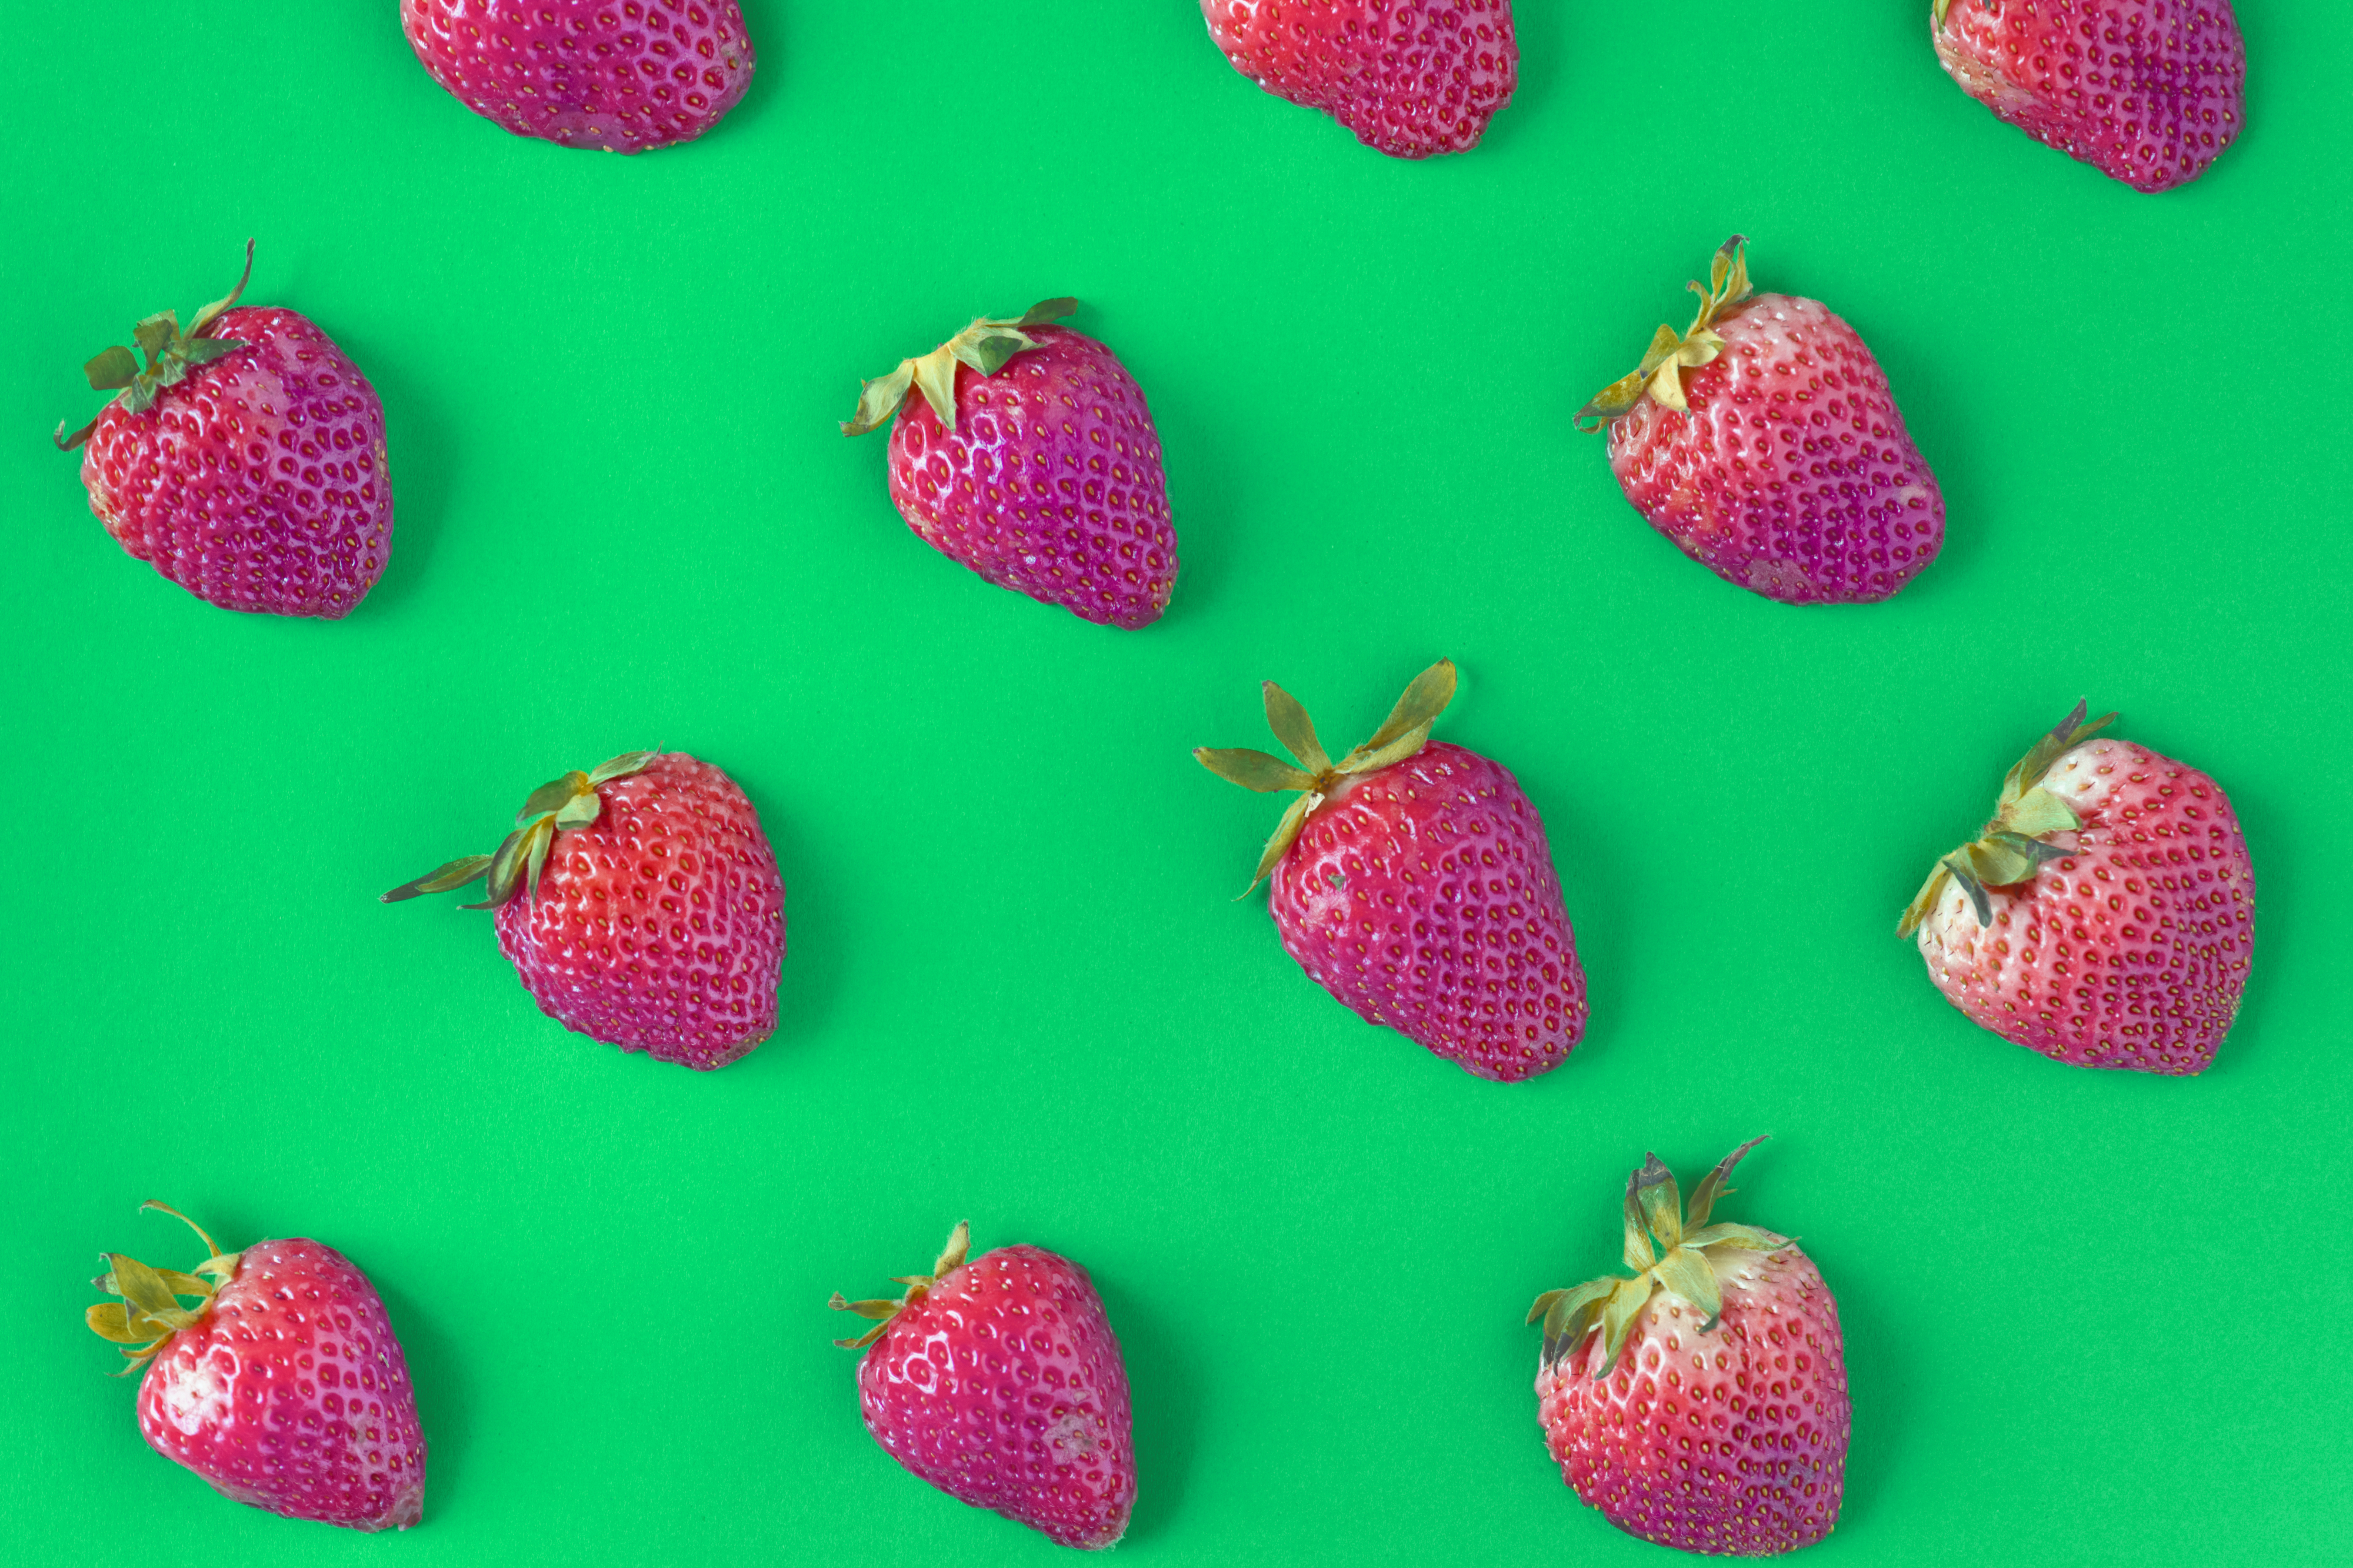
background, berry, cc0, closeup, colorful, creative common 0, creative commons 0, delicious, dessert, detox, diet, energy, food, fresh, freshness, fruit, funky, healthy, ingredient, juicy, macro, natural, nutrition, nutritious, organic, pattern, raw, red, refreshment, ripe, season, seasonal, seed, stawberry, straberries, strawberry, sweet, taste, tasty, texture, textured, tropical, vitamin, wallpaper, yummy, strawberries, produce, magenta